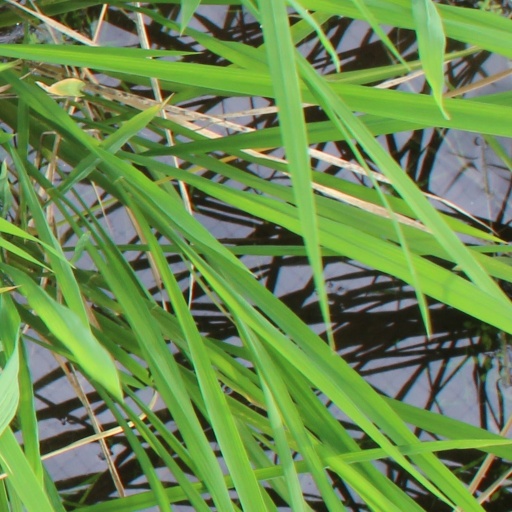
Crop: rice